Flower in the Rain

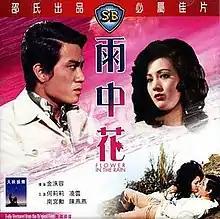

Flower In The Rain is a 1972 Hong Kong romantic drama film directed by Kim Soo-Yong.